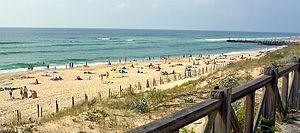
Plage de Mimizan (France)
Mimizan est une commune du Sud-Ouest de la France, située dans le département des Landes en région Nouvelle-Aquitaine. Elle appartient au pays de Born.
Avec une fréquentation annuelle moyenne de 21 millions de nuitées, le tourisme est une ressource majeure du département des Landes.
La Côte d'Argent désigne une partie du littoral néo-aquitain dans le Sud-Ouest de la France, s'étendant le long des Landes de Gascogne, de l'estuaire de la Gironde à celui de l'Adour. C'est une côte rectiligne, sablonneuse, baignée par l'océan Atlantique qui déferle en puissants rouleaux, induisant la fréquentation des surfeurs. Elle est bordée de hautes dunes, fixées par une forêt de pins maritimes et abritant de nombreux lacs et étangs. Le sable apporté par la mer est de 15 à 18 m³ par mètre de côte et par an. Selon les variations des courants marins et dans une moindre mesure l'élévation du niveau de la mer liée au réchauffement climatique, c'est aussi une zone particulièrement vulnérable à l'aléa « érosion du trait de côte ».